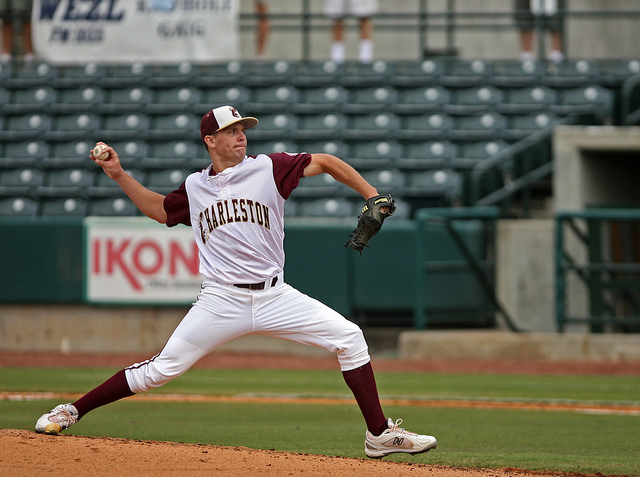
người đàn ông áo trắng đang chơi bóng chày trên sân